William Douglas, 7th Earl of Morton

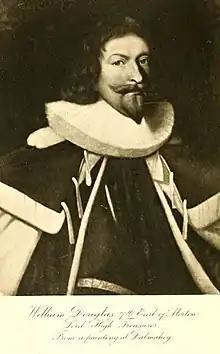
William Douglas, 7th Earl of Morton, KG

William Douglas, 7th Earl of Morton (1582 – 7 August 1648) was a grandson of the 6th Earl of Morton. He was Treasurer of Scotland, and a zealous Royalist.